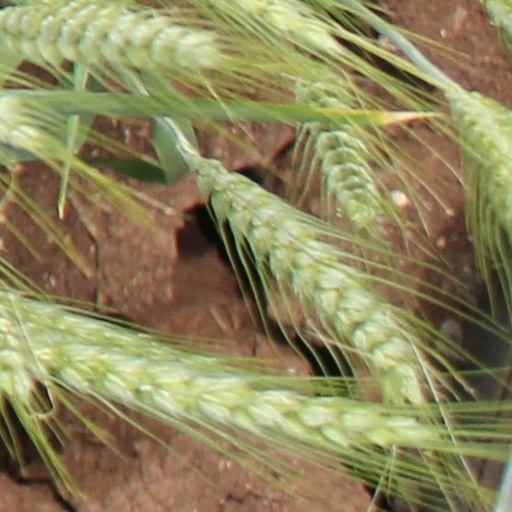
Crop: wheat